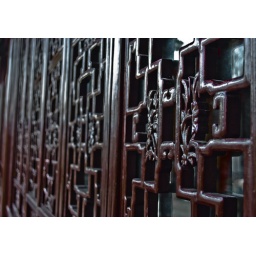
Old Chinese window at a water village near Suzhou, China.